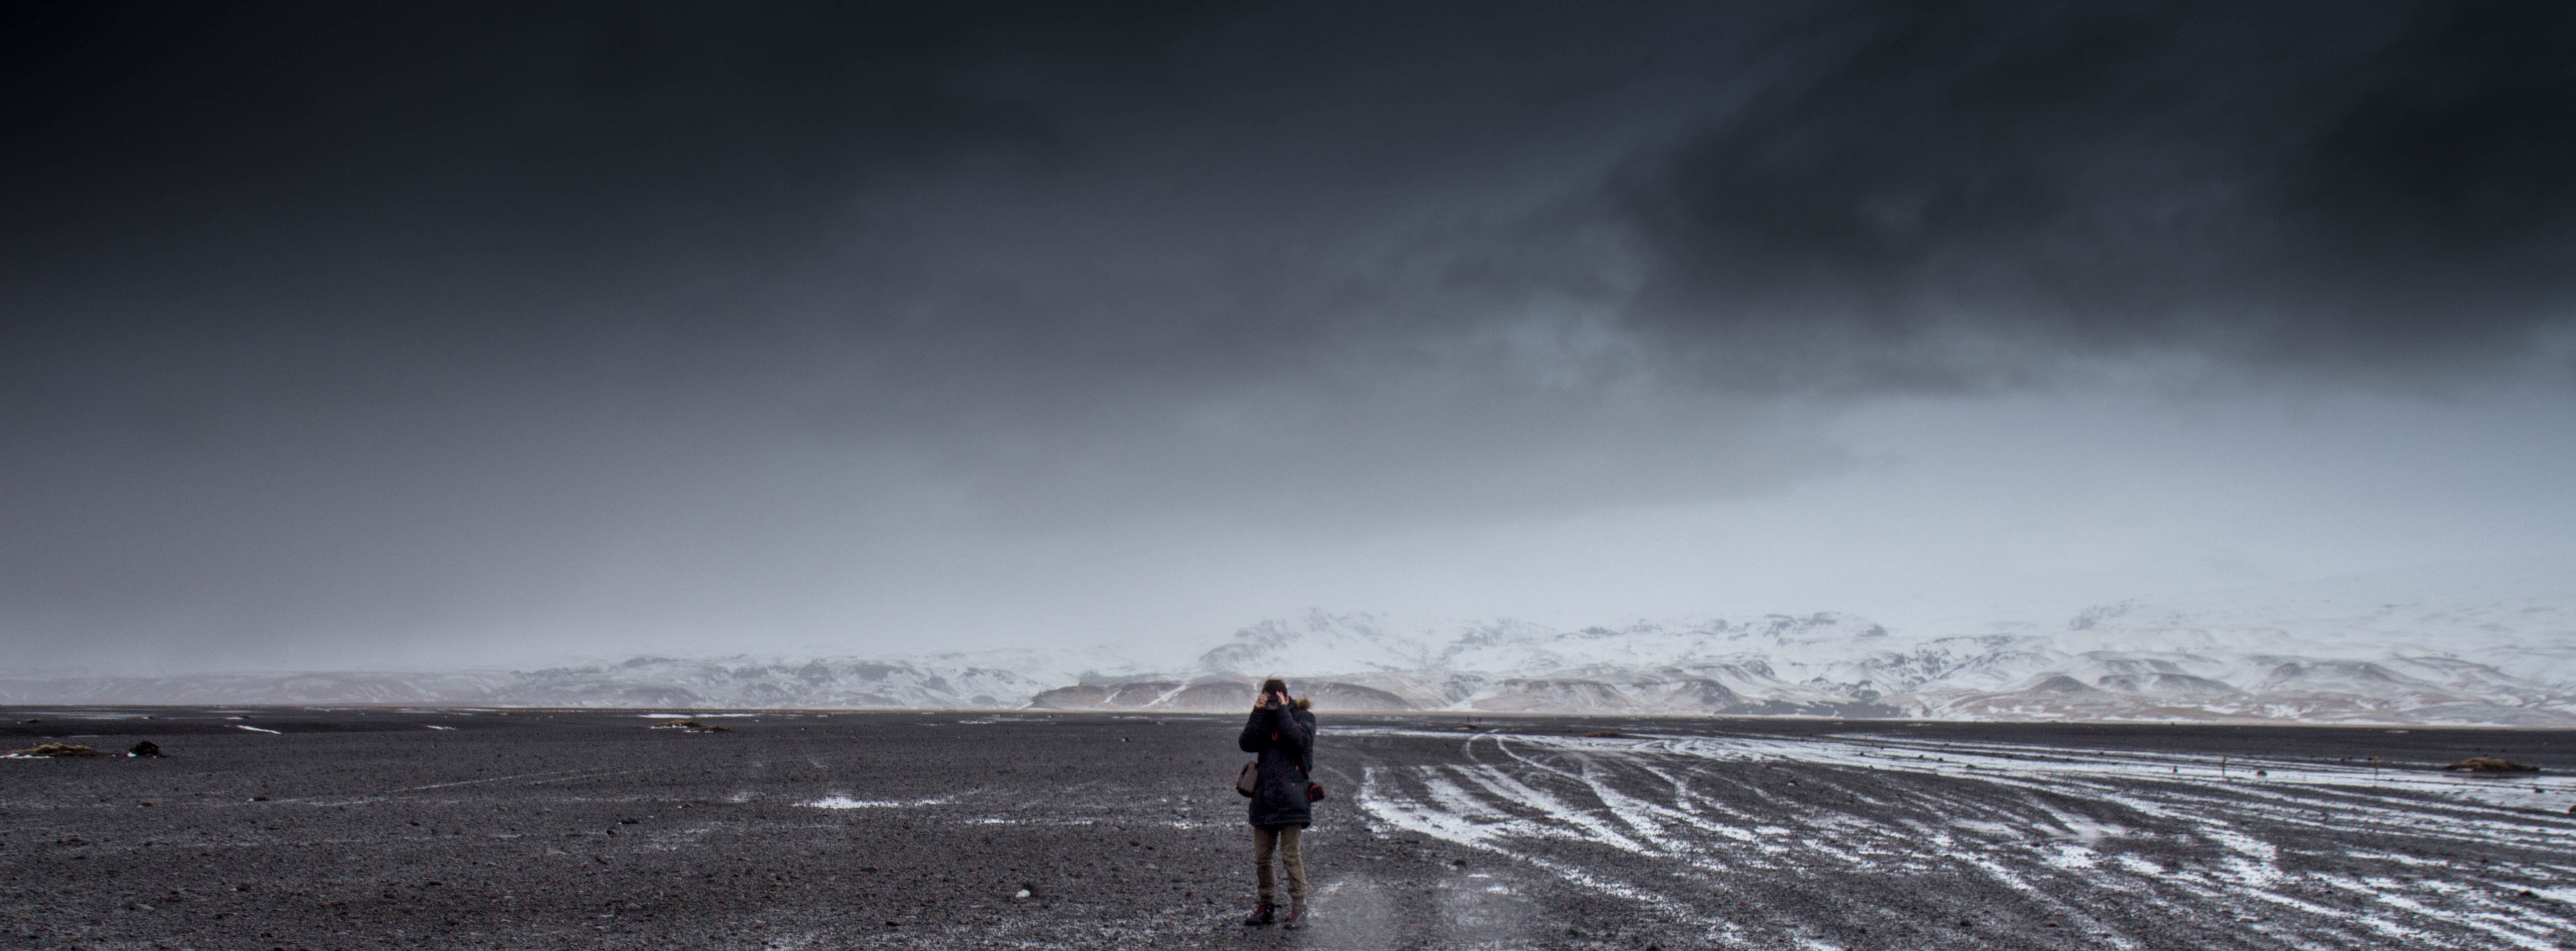
snow, wave, wind, weather, geological phenomenon, wind wave